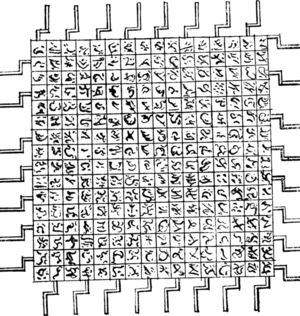
La Machine à écrire est une invention fictive de Jonathan Swift, dont le fonctionnement est décrit dans le troisième voyage de Gulliver. Reposant sur un mécanisme de computation des mots, elle constitue une préfiguration de l'ordinateur moderne.